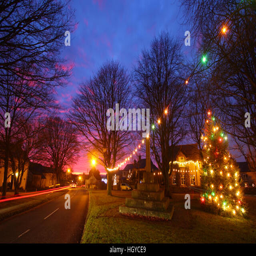
christmas decorations on the village green at the centre of english civil parish , a pretty rural village